Transport from Paradise

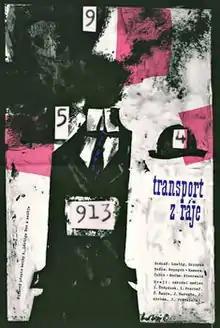
Theatrical release poster

Transport from Paradise is a 1962 Czech drama film directed by Zbyněk Brynych. The film won the Golden Leopard at the Locarno International Film Festival.